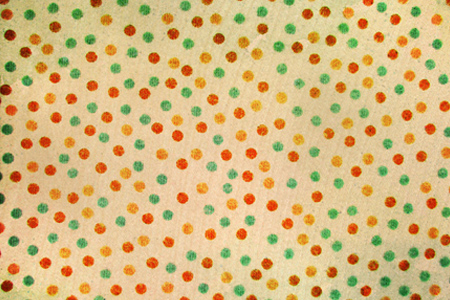
Texture: dotted